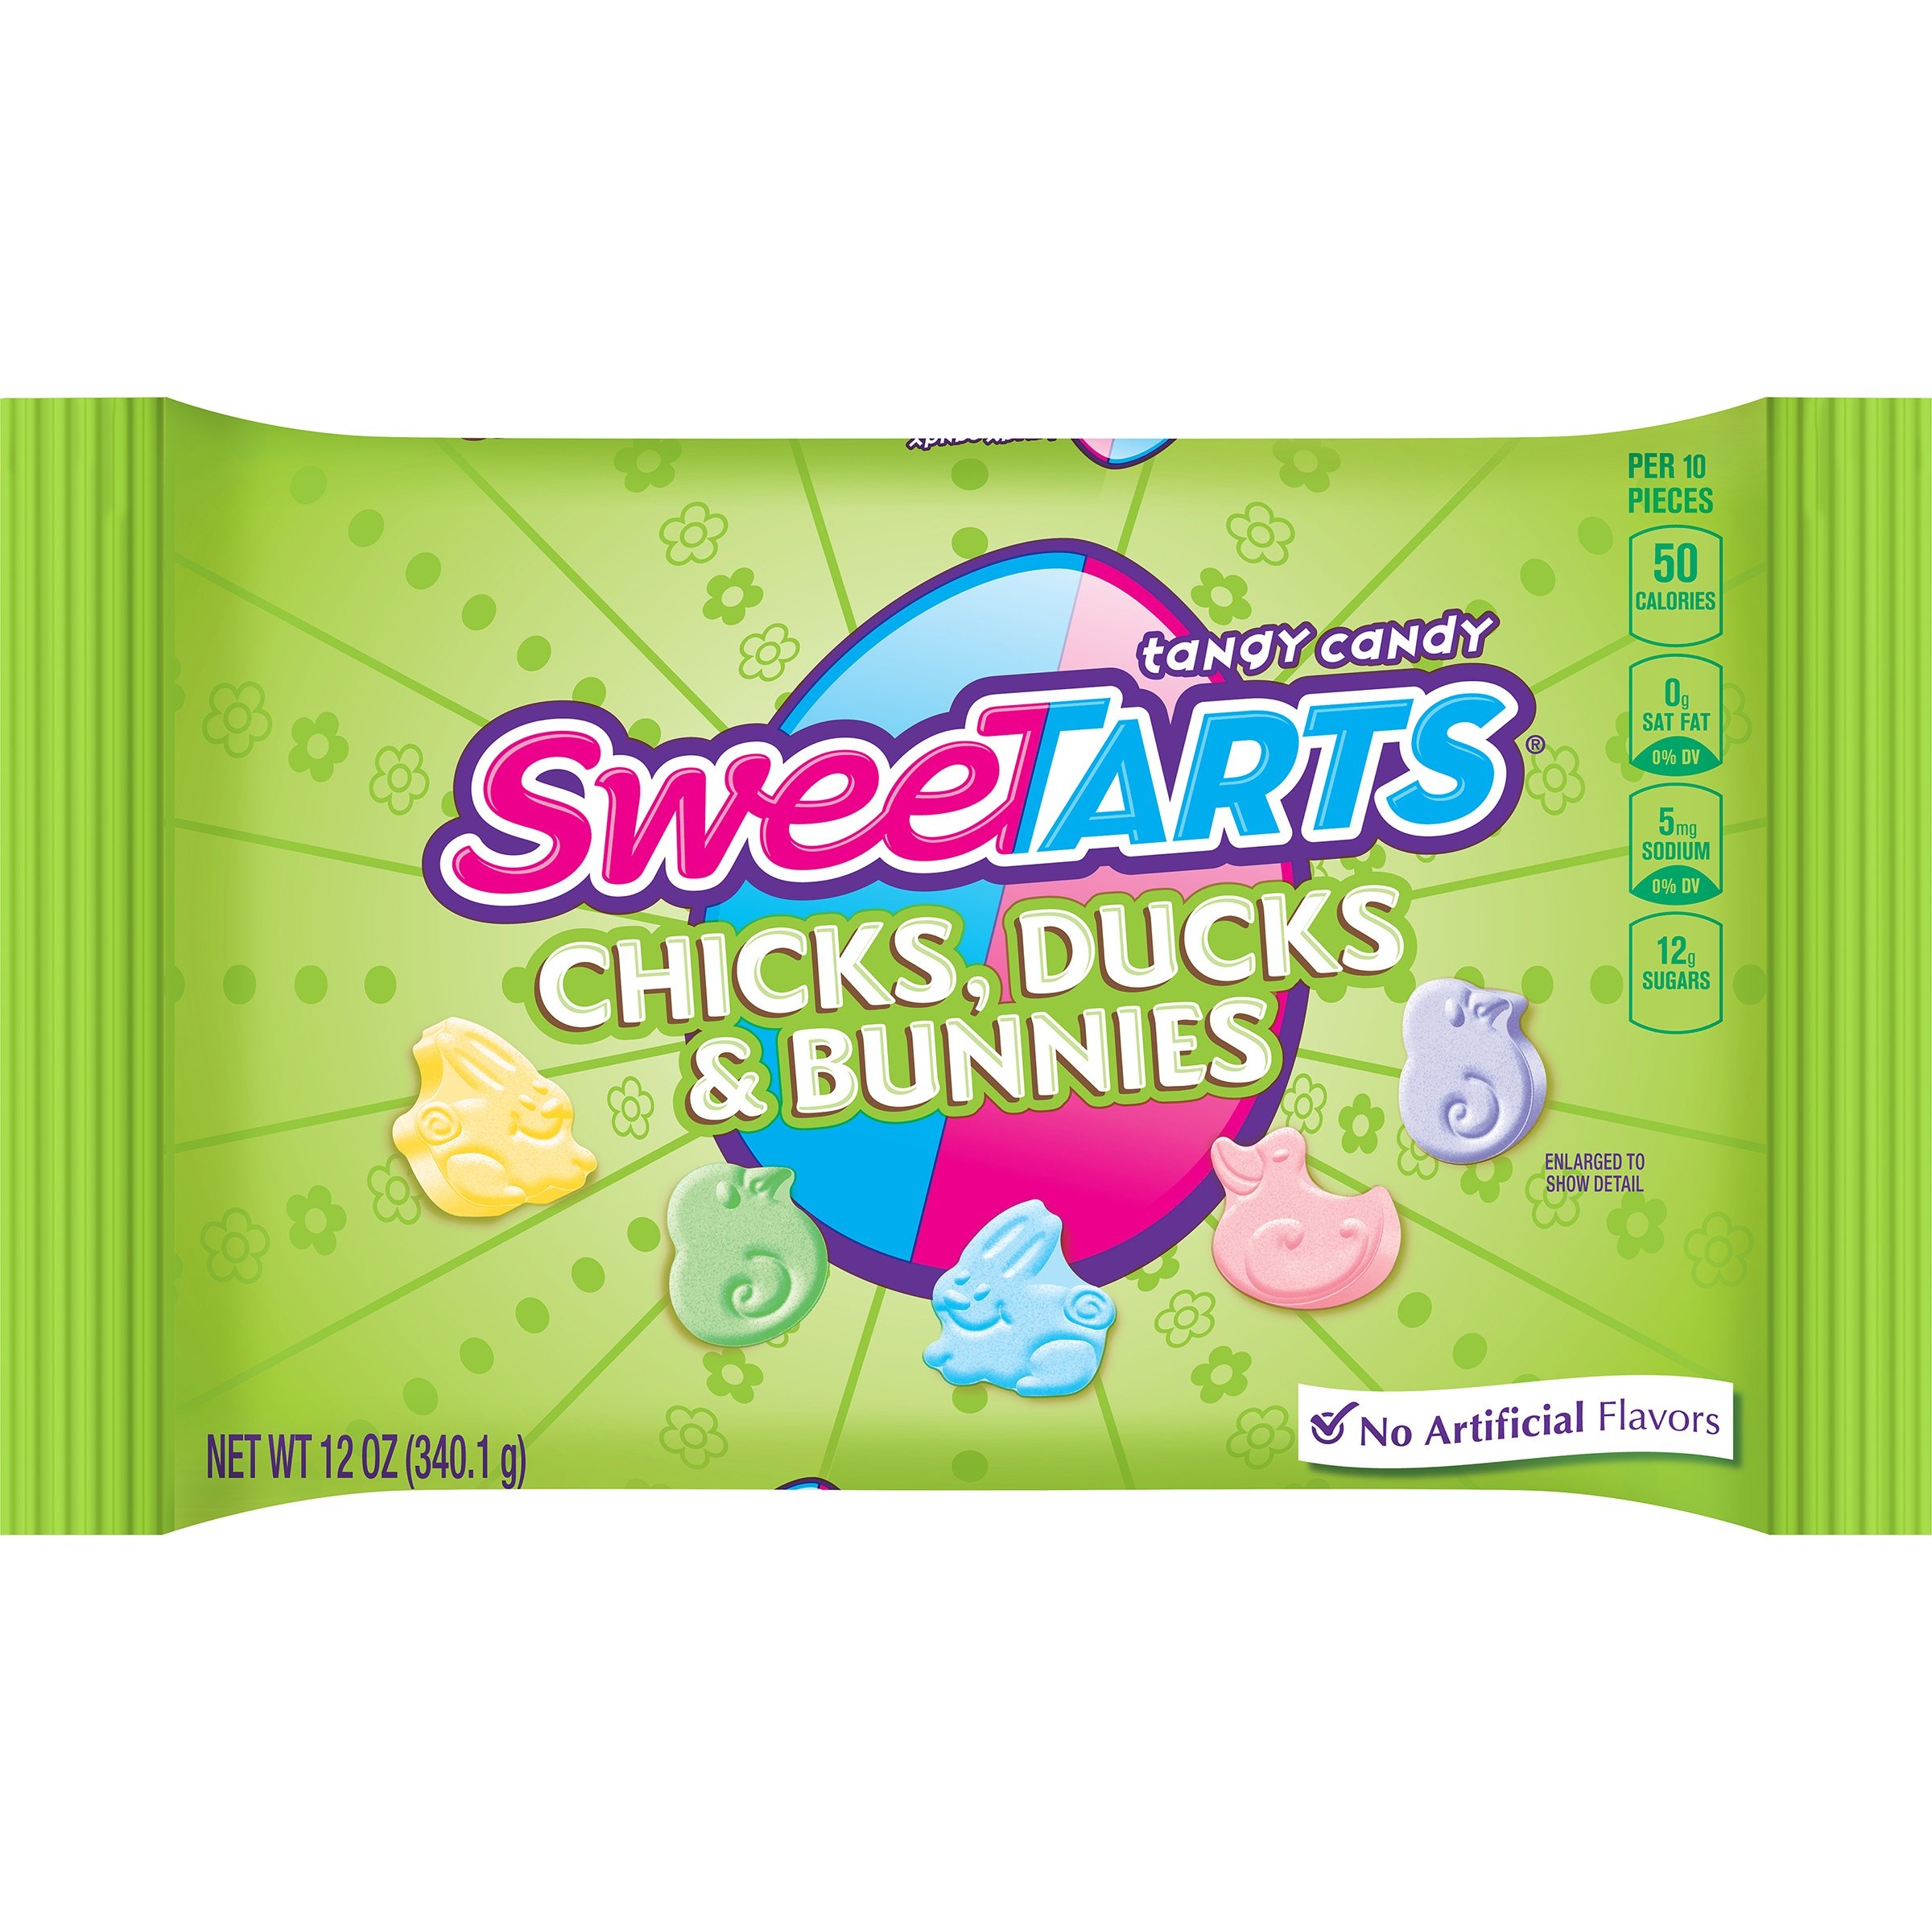
Item Name: SweeTarts Chicks, Ducks & Bunnies, 12 oz
Value: 12.0
Unit: Ounce

Price: 6.5